Sky position (RA, Dec in degrees): 348.628, 0.8881
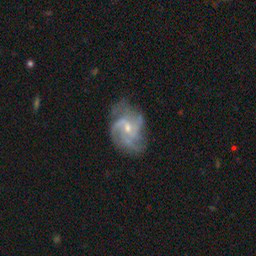
Galaxy morphology: Unbarred Loose Spiral Galaxies